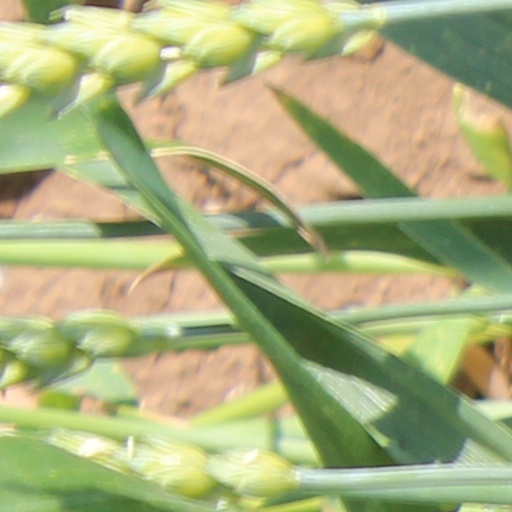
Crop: wheat